List of baseball parks in Rochester, New York

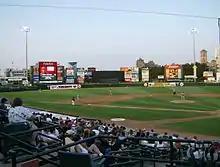
Frontier Field

This is a list of venues used for professional baseball in Rochester, New York. The information is a compilation of the information contained in the references listed.